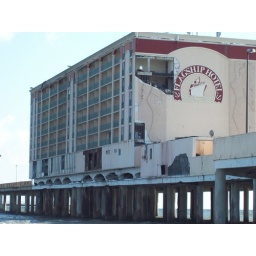
Notice that in the bedroom the mirror is still on the wall, and the bed is made.